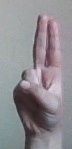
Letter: taa